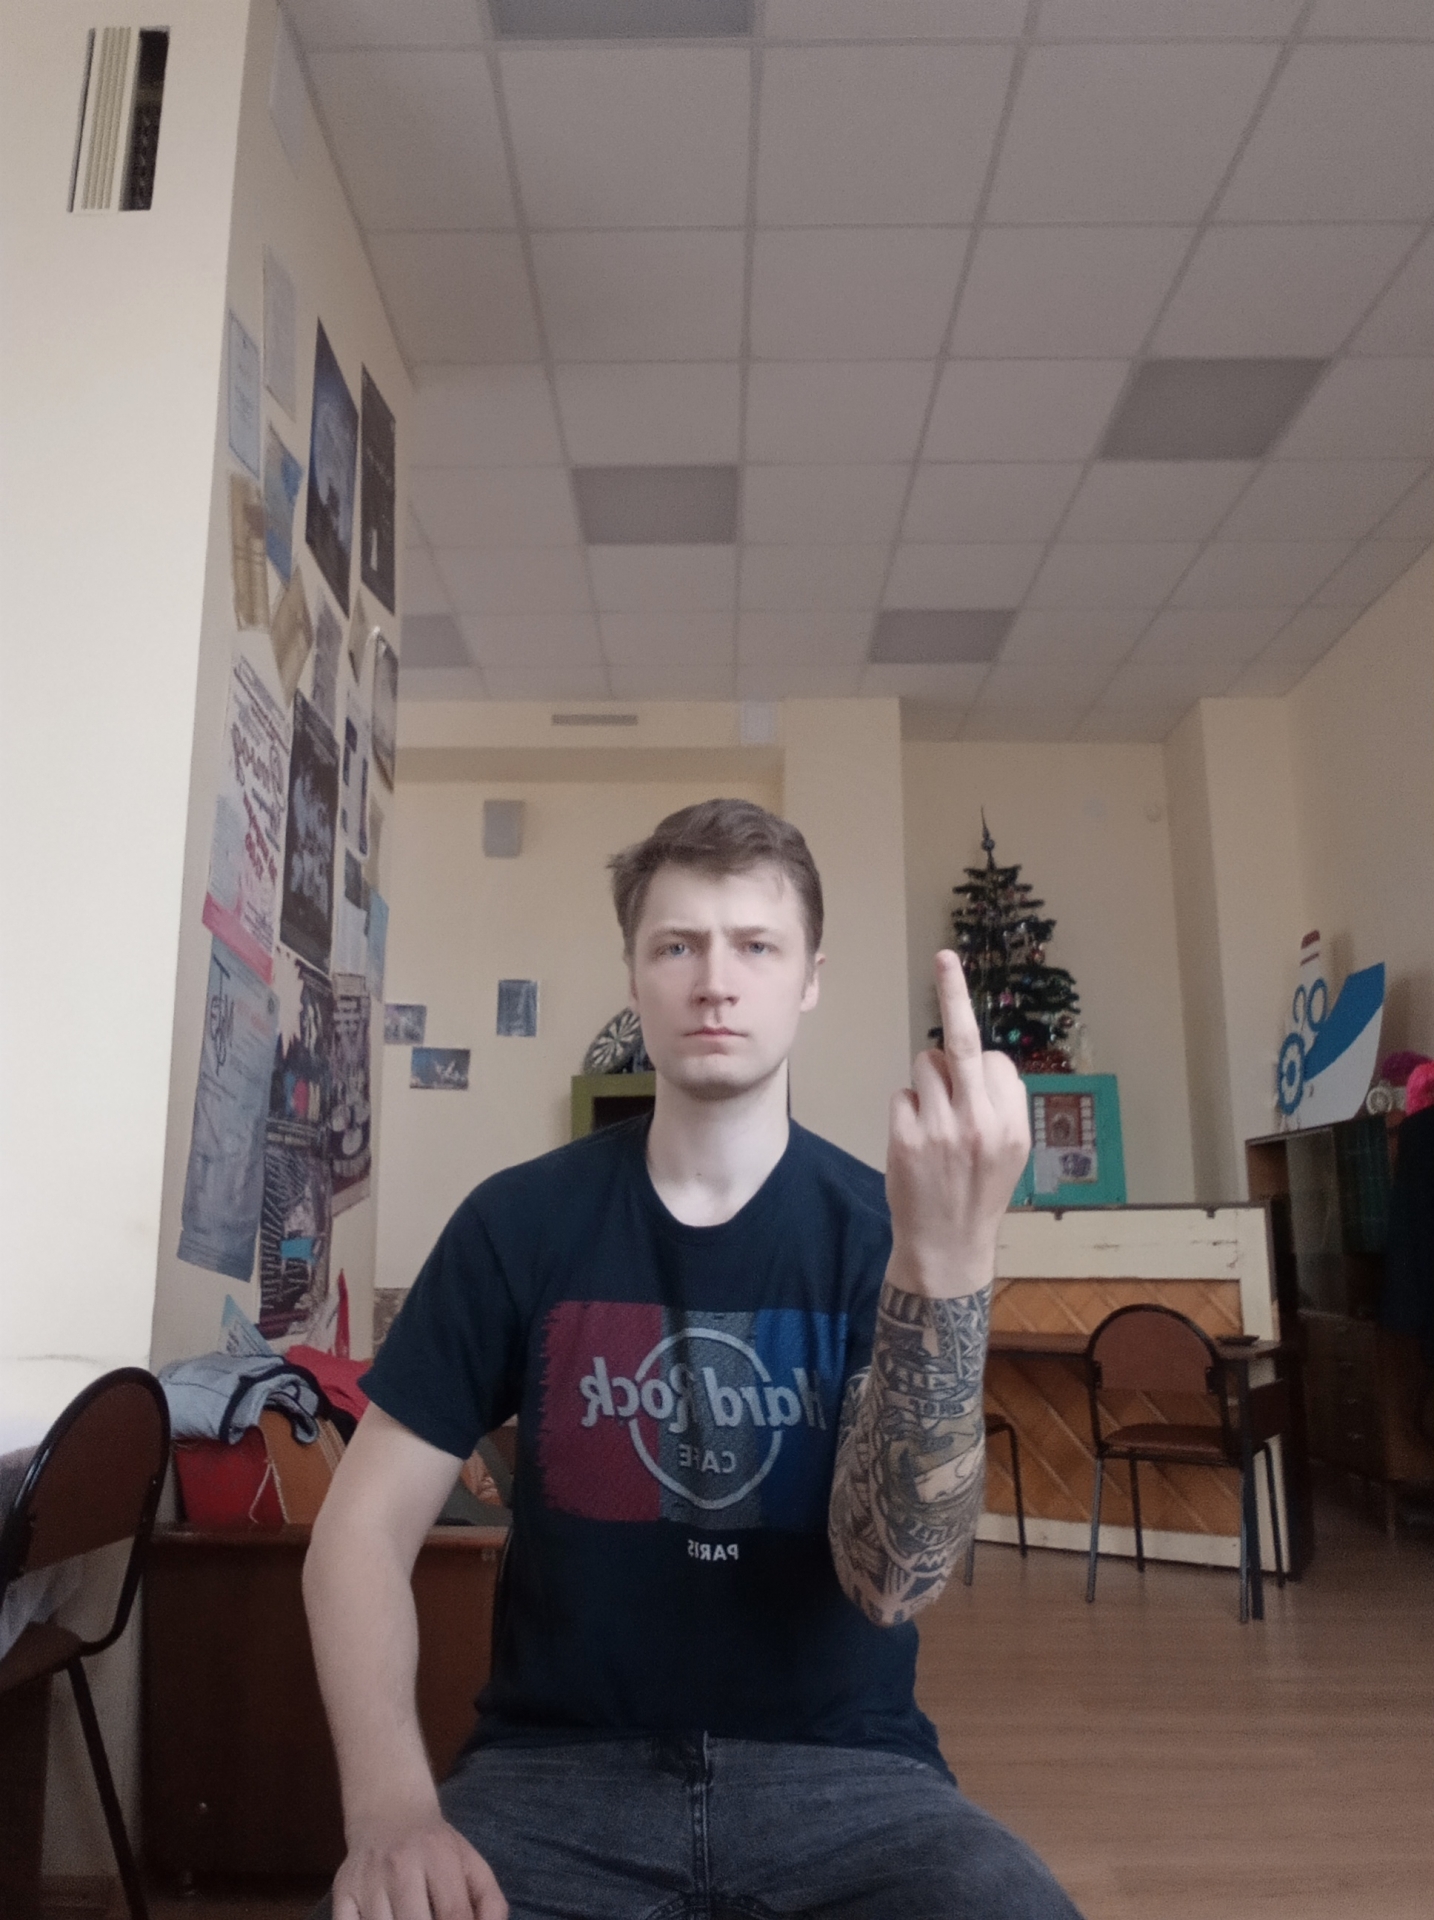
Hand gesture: middle_finger